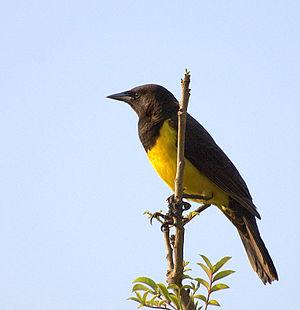
Pseudoleistes est un genre d'oiseaux de la famille des Icteridae. Il contient deux espèces de passereaux. Pseudoleistes veut dire fausse sturnelle, mais c’est surtout le Carouge dragon qui ressemble à une sturnelle.